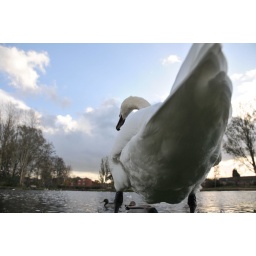
male swan at ackers pit,he was in a good mood or he wouldn't have let me get so close